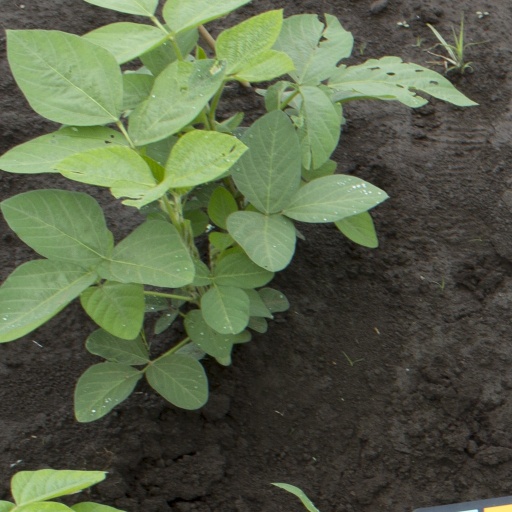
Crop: soybean